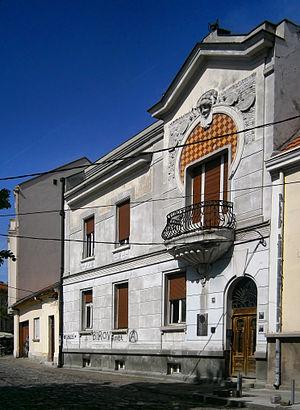
La maison de Mika Alas est située à Belgrade, la capitale de la Serbie, dans la municipalité urbaine de Stari grad. En raison de son importance architecturale et historique, cet édifice, construit en 1910, figure sur la liste des monuments culturels protégés de la République de Serbie et sur la liste des biens culturels de la Ville de Belgrade.
Petar Bajalović, était un architecte serbe. Il fut un des représentants du modernisme architectural en Serbie.
Cet article recense les monuments culturels du district de la Ville de Belgrade en Serbie.